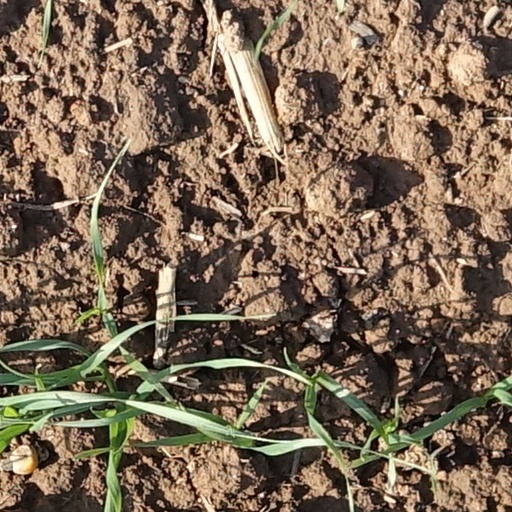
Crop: wheat